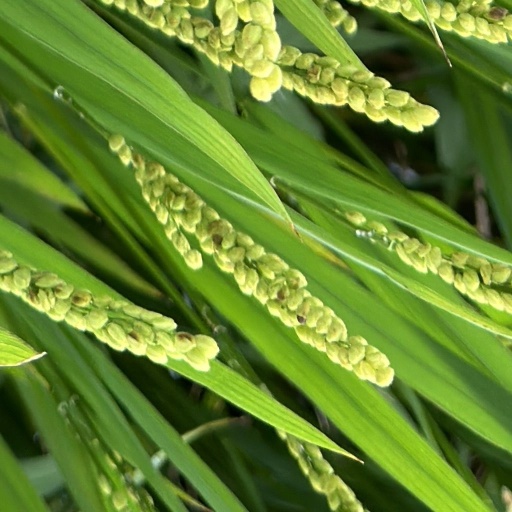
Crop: rice